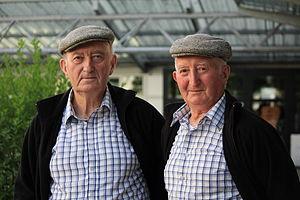
Les Frères Morvan (Yvon à gauche, Henri à droite), lors du festival interceltique de Lorient 2013
Manu Kerjean, également prénommé Manuel ou Emmanuel, est un chanteur breton né en janvier 1913 à Rostrenen et mort le 16 juin 1997 à Plouray. En portant le chant et la danse bretonne sur le devant de la scène, il a contribué à la conservation du patrimoine culturel.
Les Frères Morvan forment un groupe de chanteurs bretons, trois frères originaires du village de Botcol, dans la commune de Saint-Nicodème. Le trio se compose de François, Henri et Yvon.
Le kan ha diskan, que l'on peut traduire par « chant et contre-chant », « chant et re-chant » ou « chant et déchant », est, en Bretagne, une technique de chant à danser a cappella traditionnel et tuilé en breton, pratiquée à deux ou plus.